Kimi Räikkönen

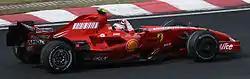
Räikkönen celebrating victory and the world title at the 2007 Brazilian Grand Prix

At the Fuji Speedway in Japan, the only new track on the 2007 calendar, Räikkönen qualified in third position, while Hamilton took pole and Alonso second. In an extremely wet race, which saw the first 19 laps run behind the safety car, both Räikkönen and teammate Massa were badly affected by having to change to extreme wet tyres during the early stages, because the FIA's tyre-rule notification arrived late at Ferrari. Towards the end of the race, Räikkönen moved through the field to third place, but could not pass his fellow countryman Heikki Kovalainen for second.